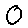
Label: 0